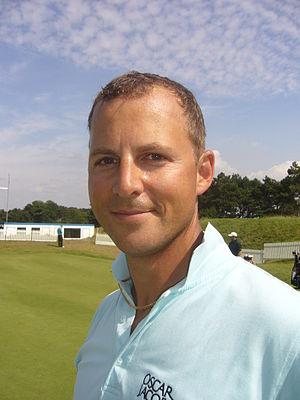
Niclas Fasth, né le 29 avril 1972 à Göteborg, est un golfeur suédois.